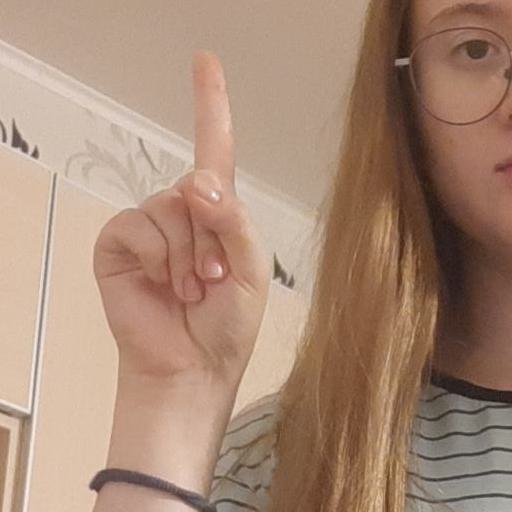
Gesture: one